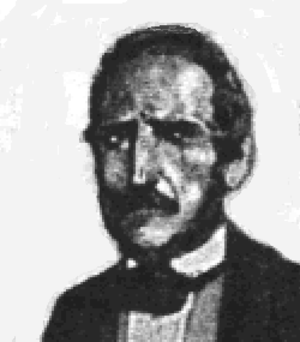
Raimondo Boucheron est un compositeur et musicologue italien.